Question: Please indicate a possible affordance area of the bench that can be used for sitting on
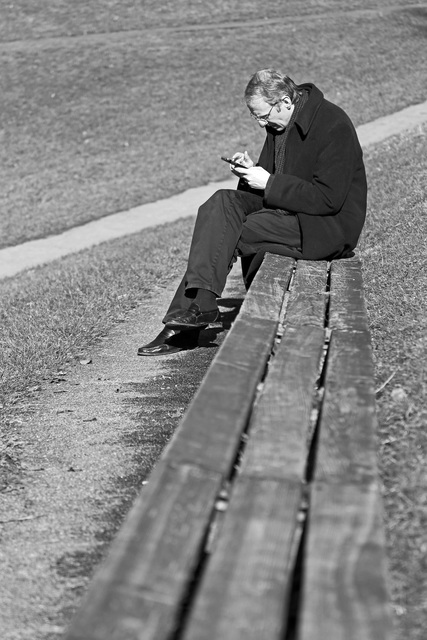
Answer: [64.862, 241.724, 390.724, 640]